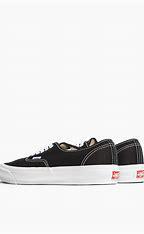
Brand: Vans
Model: OG Authentic LX